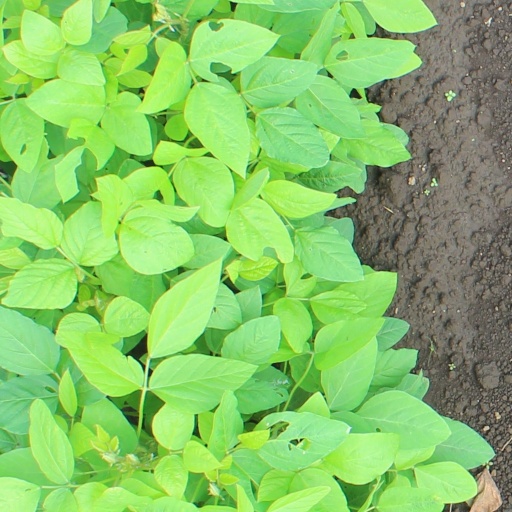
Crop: soybean